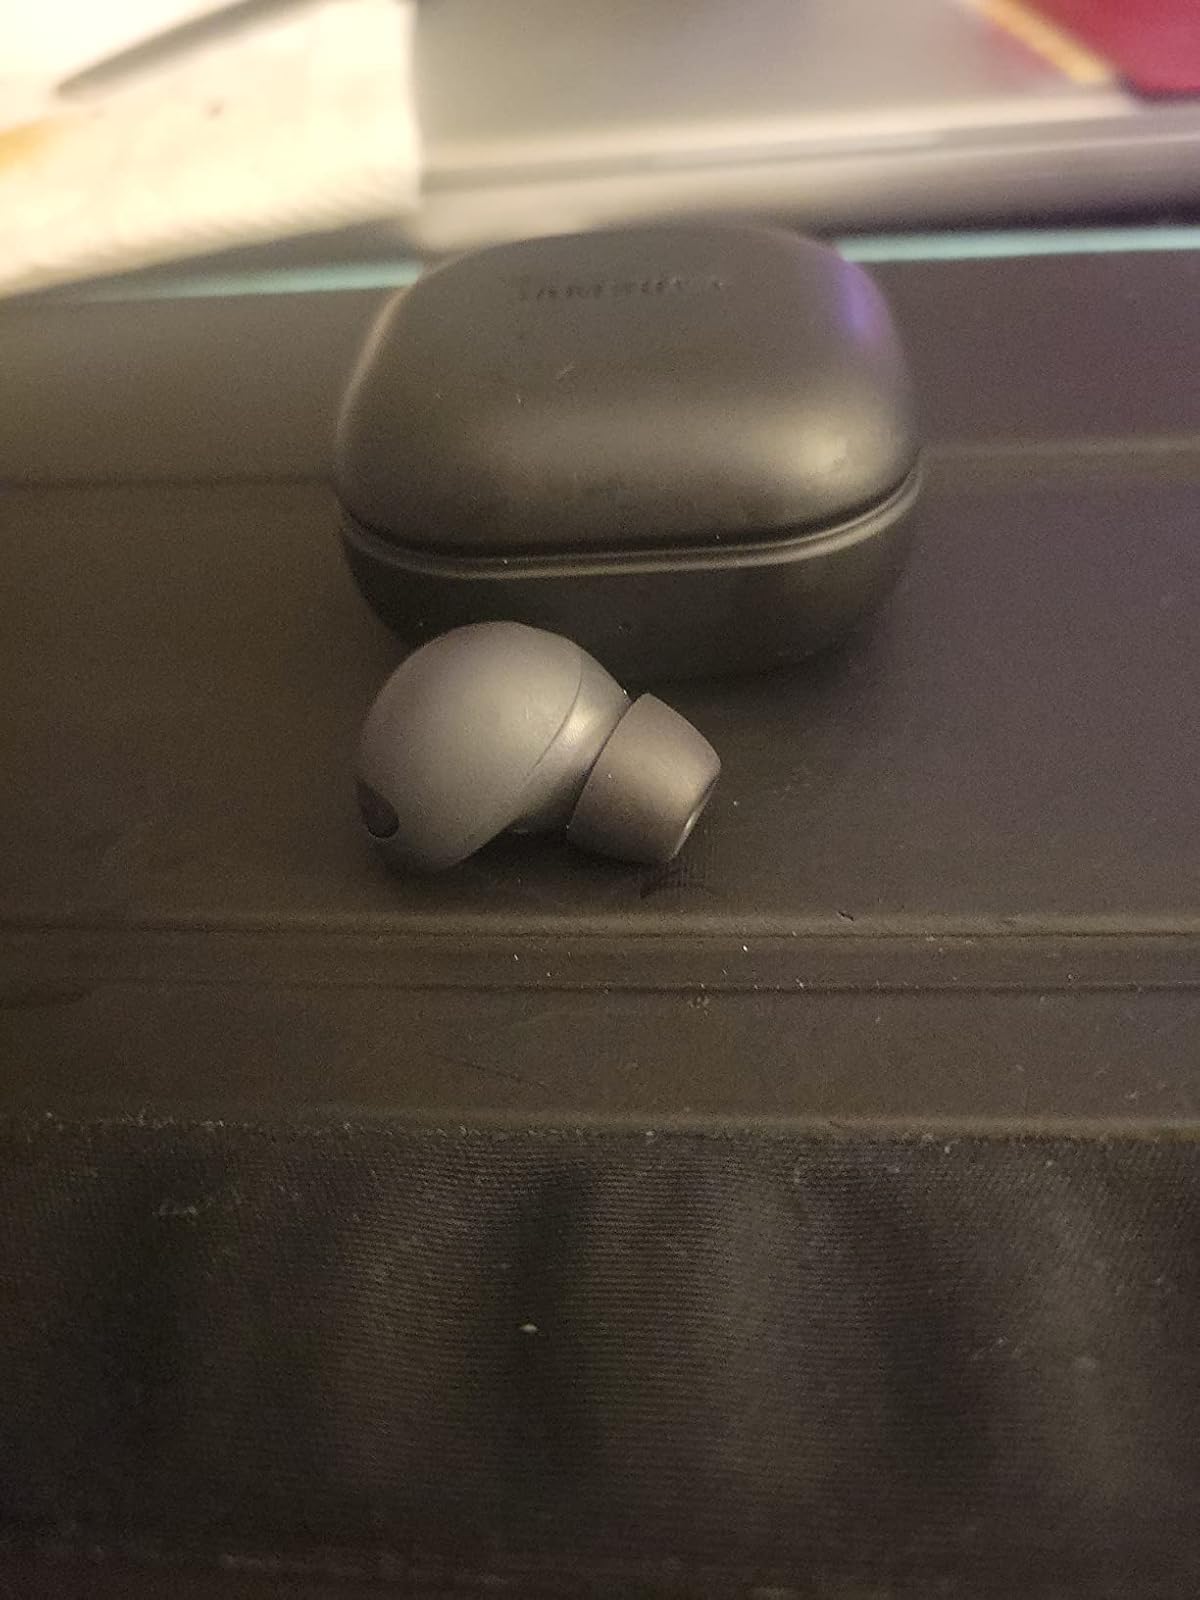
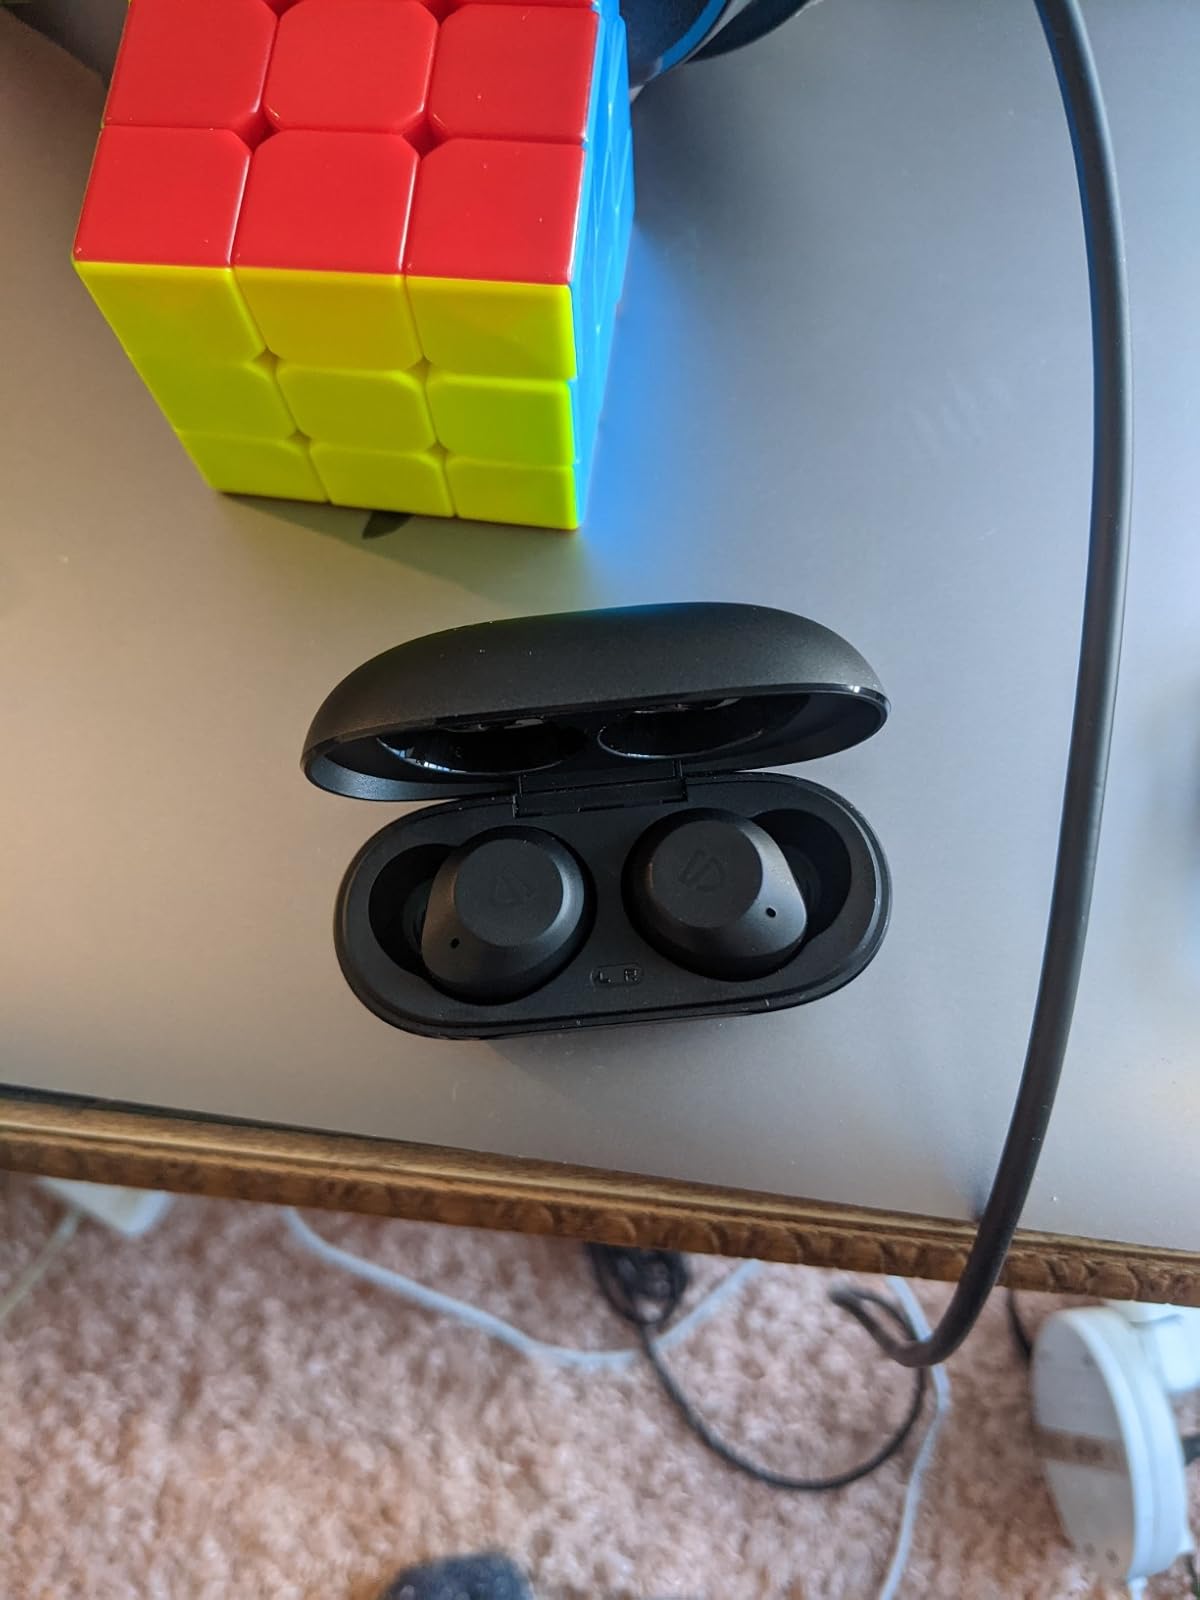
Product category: earbuds
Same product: no